Book

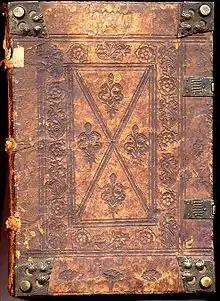
A 15th-century Incunable

Manuscripts, handwritten and hand-copied documents, were the only form of writing before the invention and widespread adoption of print. Advances were made in the techniques used to create them.